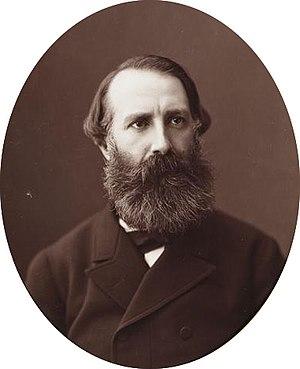
Photographie de Georges Picot, par Eug. Pirou
L'épuration de la fonction publique par les républicains désigne les mesures politiques prises en France par les républicains entre 1877 et 1883 pour purger l'administration et la justice de leurs membres les plus conservateurs.